National Gallery of Modern Art

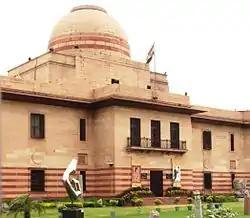
The Jaipur House

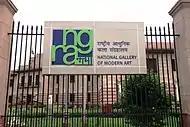

The National Gallery of Modern Art (NGMA) is the premier art gallery under Ministry of Culture, Government of India. The main museum at Jaipur House in New Delhi was established on 29 March 1954 by the Government of India, with subsequent branches at Mumbai and Bangalore. Its collection of more than 17,000 works by 2000 plus artists includes artists such as Thomas Daniell, Raja Ravi Verma, Abanindranath Tagore, Rabindranath Tagore, Gaganendranath Tagore, Nandalal Bose, Jamini Roy, Amrita Sher-Gil as well as foreign artists. Some of the oldest works preserved here date back to 1857. With 12,000 square meters of exhibition space, the Delhi branch is one of the world's largest modern art museums.